Omak, Washington

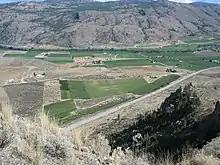
Agricultural land and mountains of Omak

According to the 2010 census, Omak had 4,845 residents living in 2,037 households, with . These residents created an average age of 38one year higher than that of the entire state. About 15 percent of residents were single and 13 percent were lone-parent households. With 2,168 housing units at an average density of , the city's populace consisted of 2,540 females and 2,305 males, giving it a gender balance close to national averages with 14.8 percent male and 11.9 percent female. The racial makeup was dominated by white people, with 71 percent of the population. Between the 2000 and 2010 censuses, Omak had an increase of 10 families to 1,230 and a decrease of 21 lone-parent families. Omak had an urbanized population of 8,229 people, with and around 20 percent of the county's residents. The last complete census in 2000 found that the average household consisted of around two residents and the average family consisted of approximately three people.